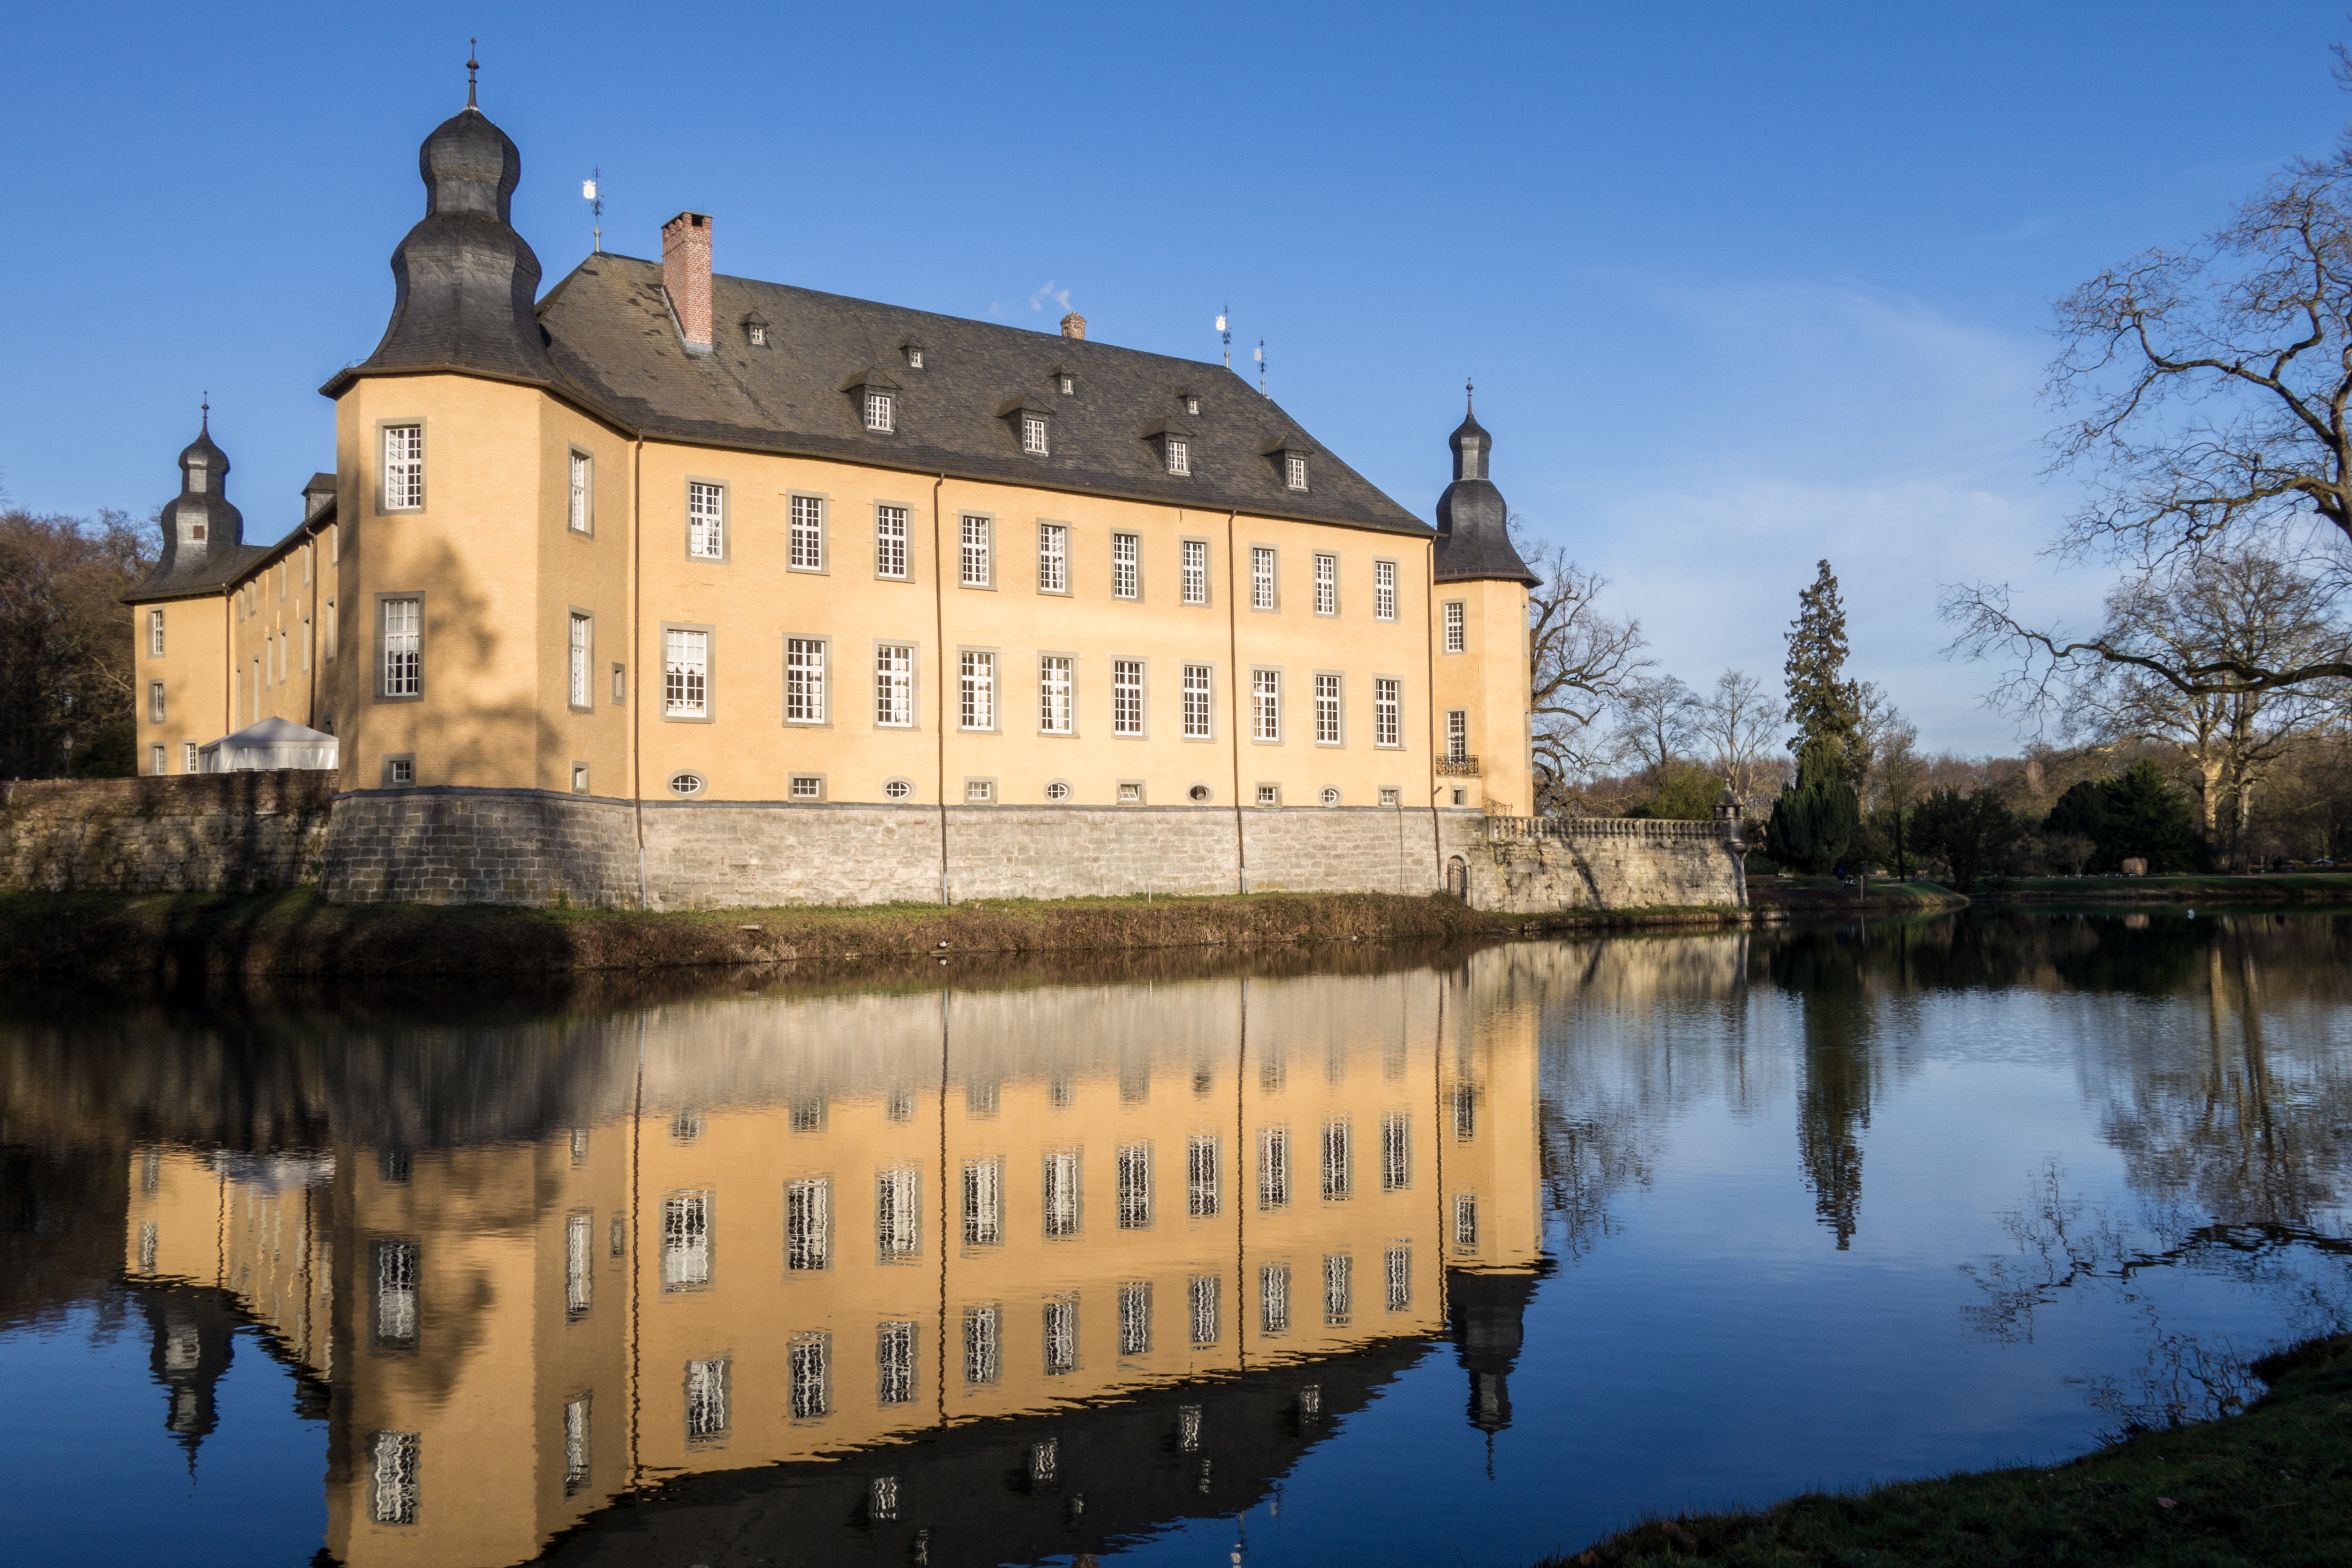
water, chateau, river, canal, reflection, vehicle, romantic, castle, blue, yellow, waterway, quiet, mood, wintry, baroque, mirroring, moat, schloss dyck, water castle